Hallie Paxson Winsborough

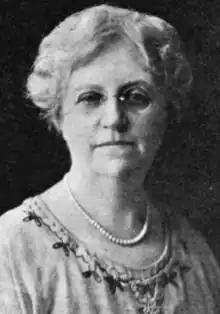
Hallie Paxson Winsborough, from a 1923 publication

Hallie Paxson Winsborough (March 7, 1865 – June 20, 1940) was an American church worker. As the first Secretary of the Woman's Auxiliary of the Presbyterian Church, U.S., she worked for civil rights and interracial cooperation, especially in the American South. She was also a founding member of the Association of Southern Women for the Prevention of Lynching (AWSPL).